Live 8 concert, Barrie

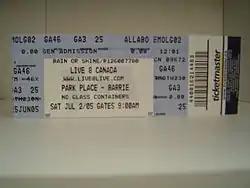
A Live 8 ticket for the Barrie show

Sibling duo Tegan and Sara were slated to be in the lineup, but had to drop out close to the date due to illness. Likewise, Burton Cummings was to perform with Randy Bachman, but also didn't attend, apparently also due to illness.